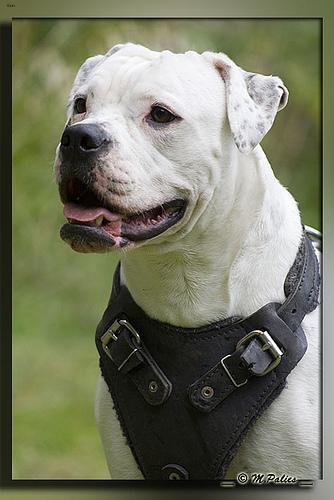
american bulldog